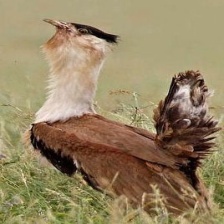
Species: INDIAN BUSTARD
Scientific name: ARDEOTIS NIGRICEPS